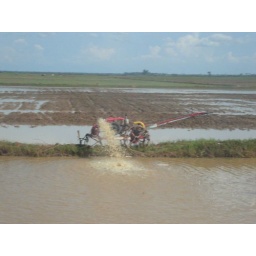
on the road to Siem Reap - one of many walking tractors, this one pumping water in a rice paddie.